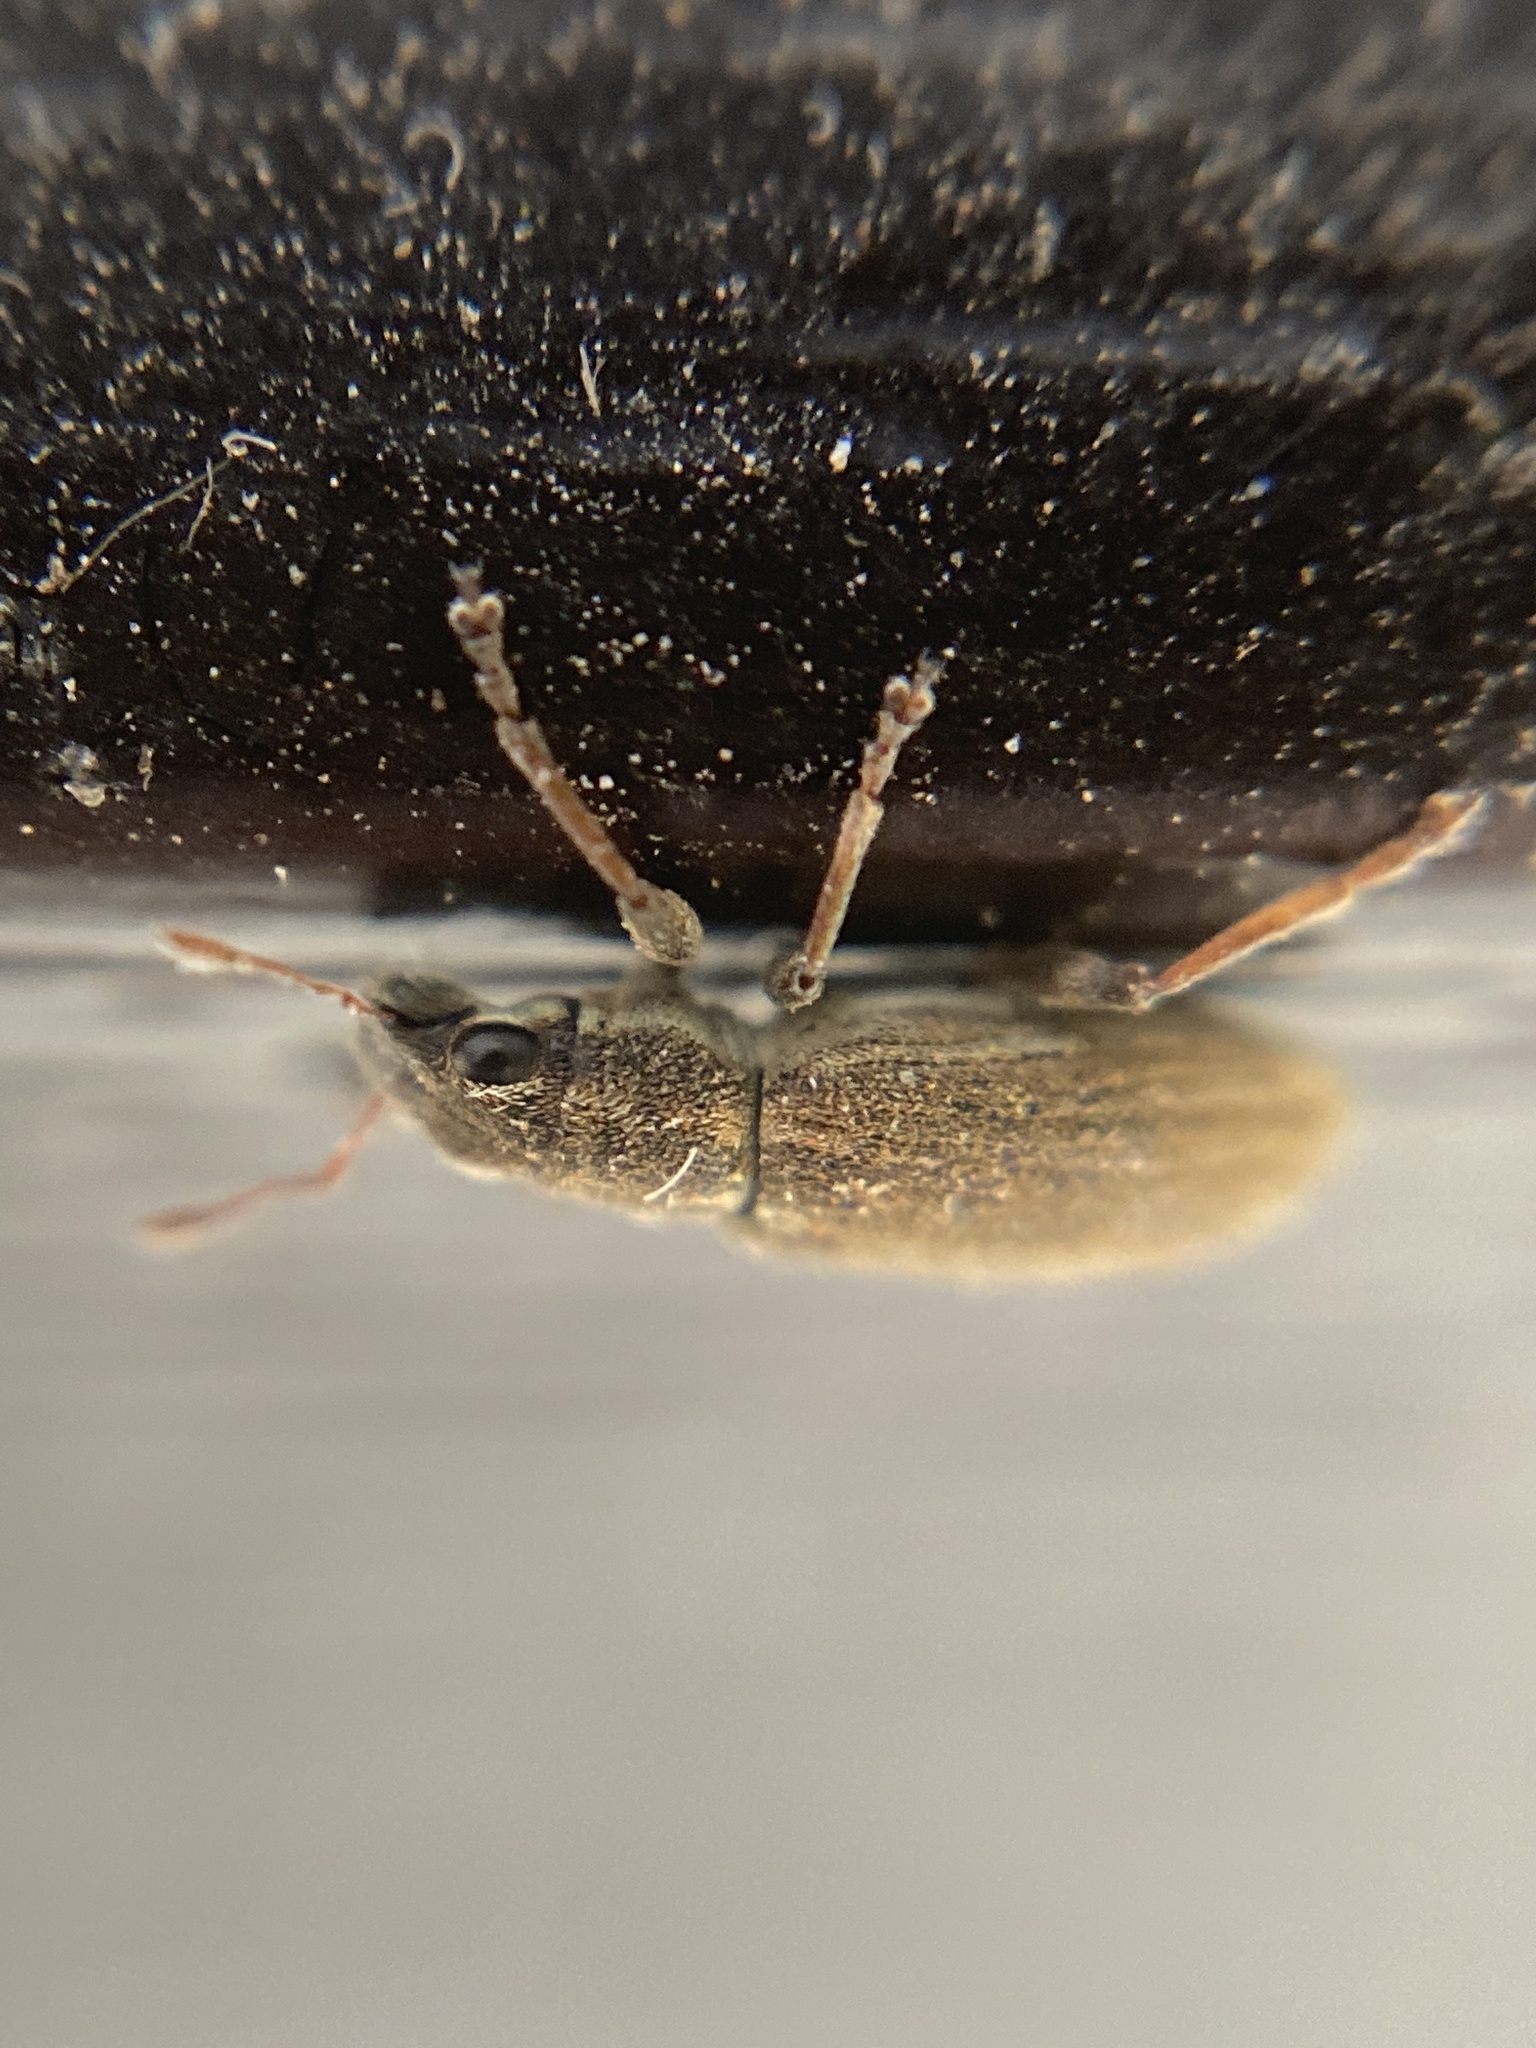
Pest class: pea_leaf_weevil